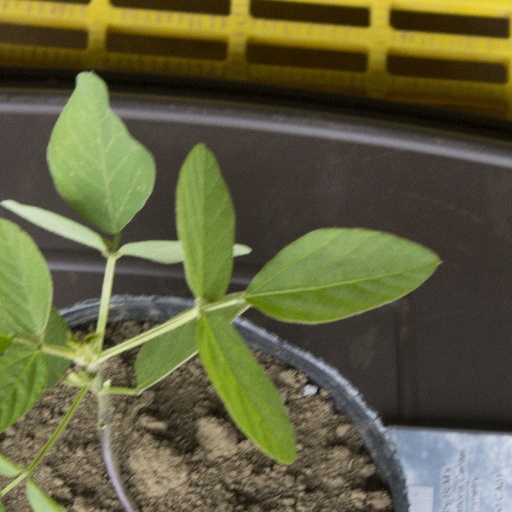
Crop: soybean